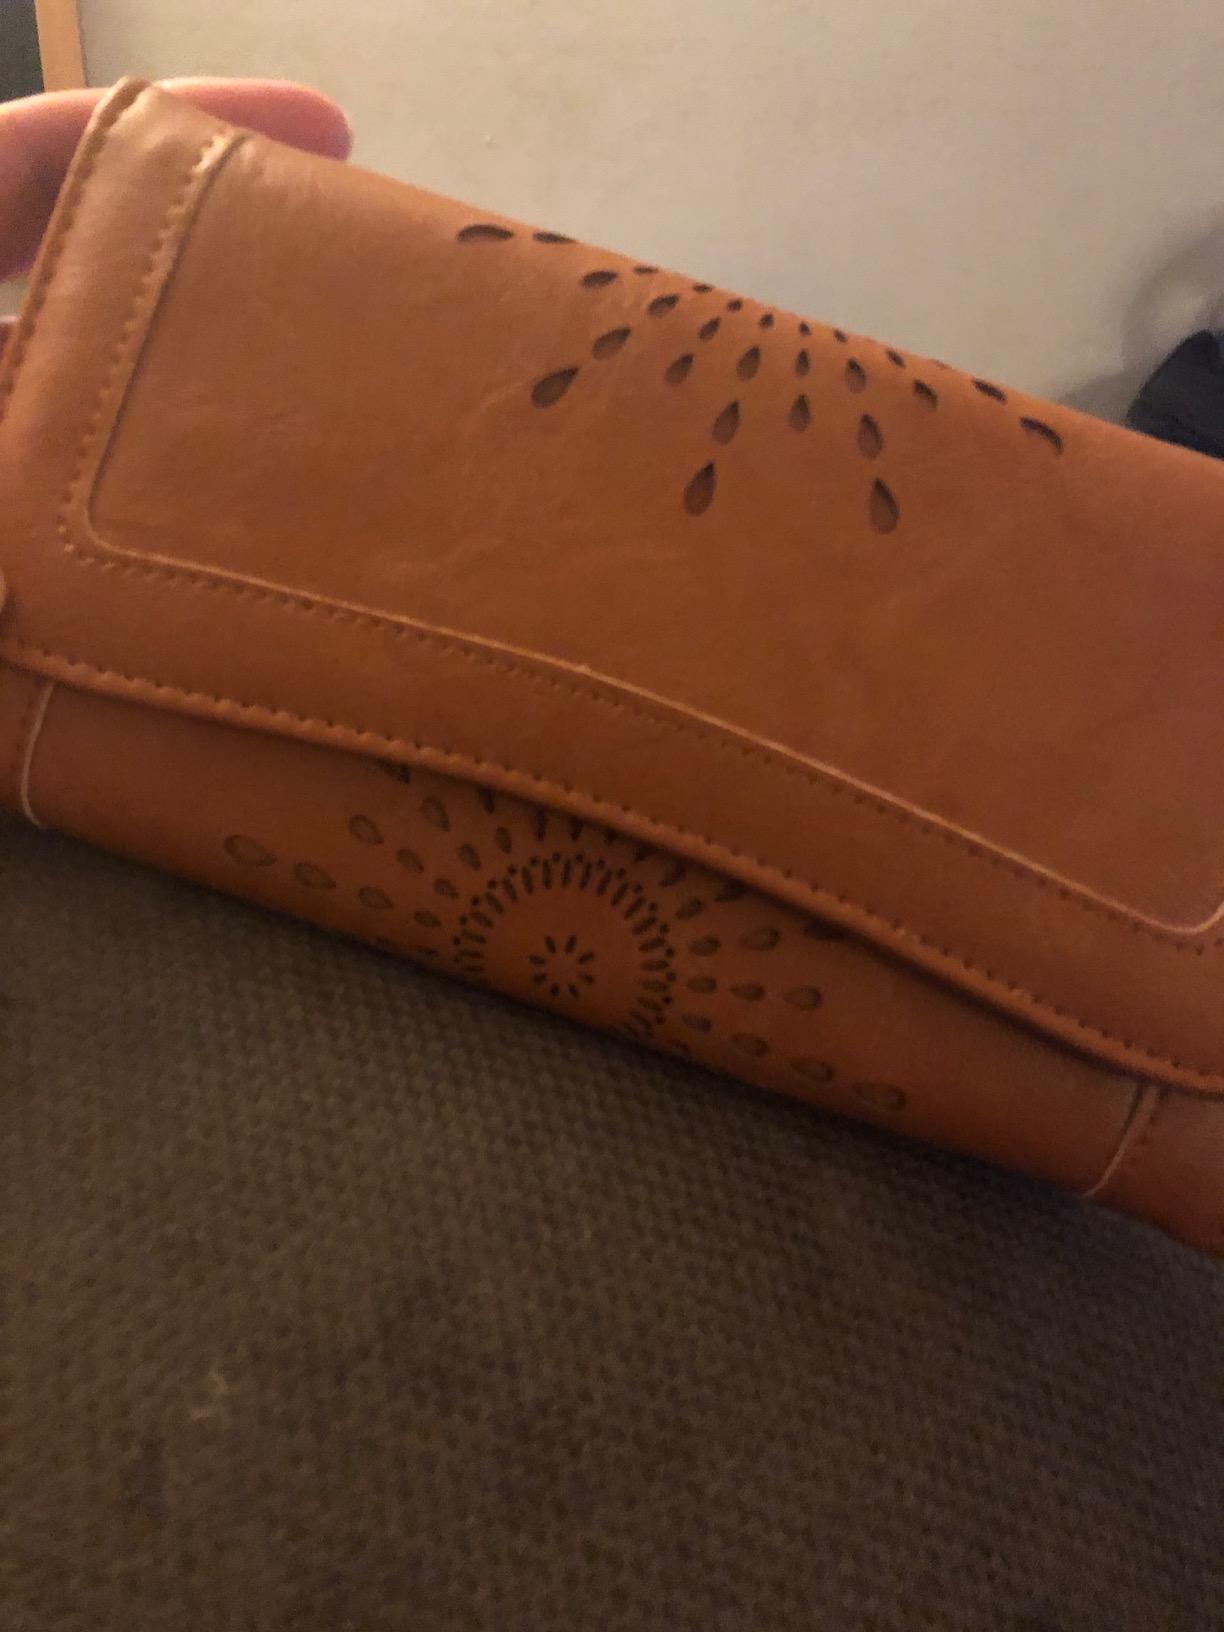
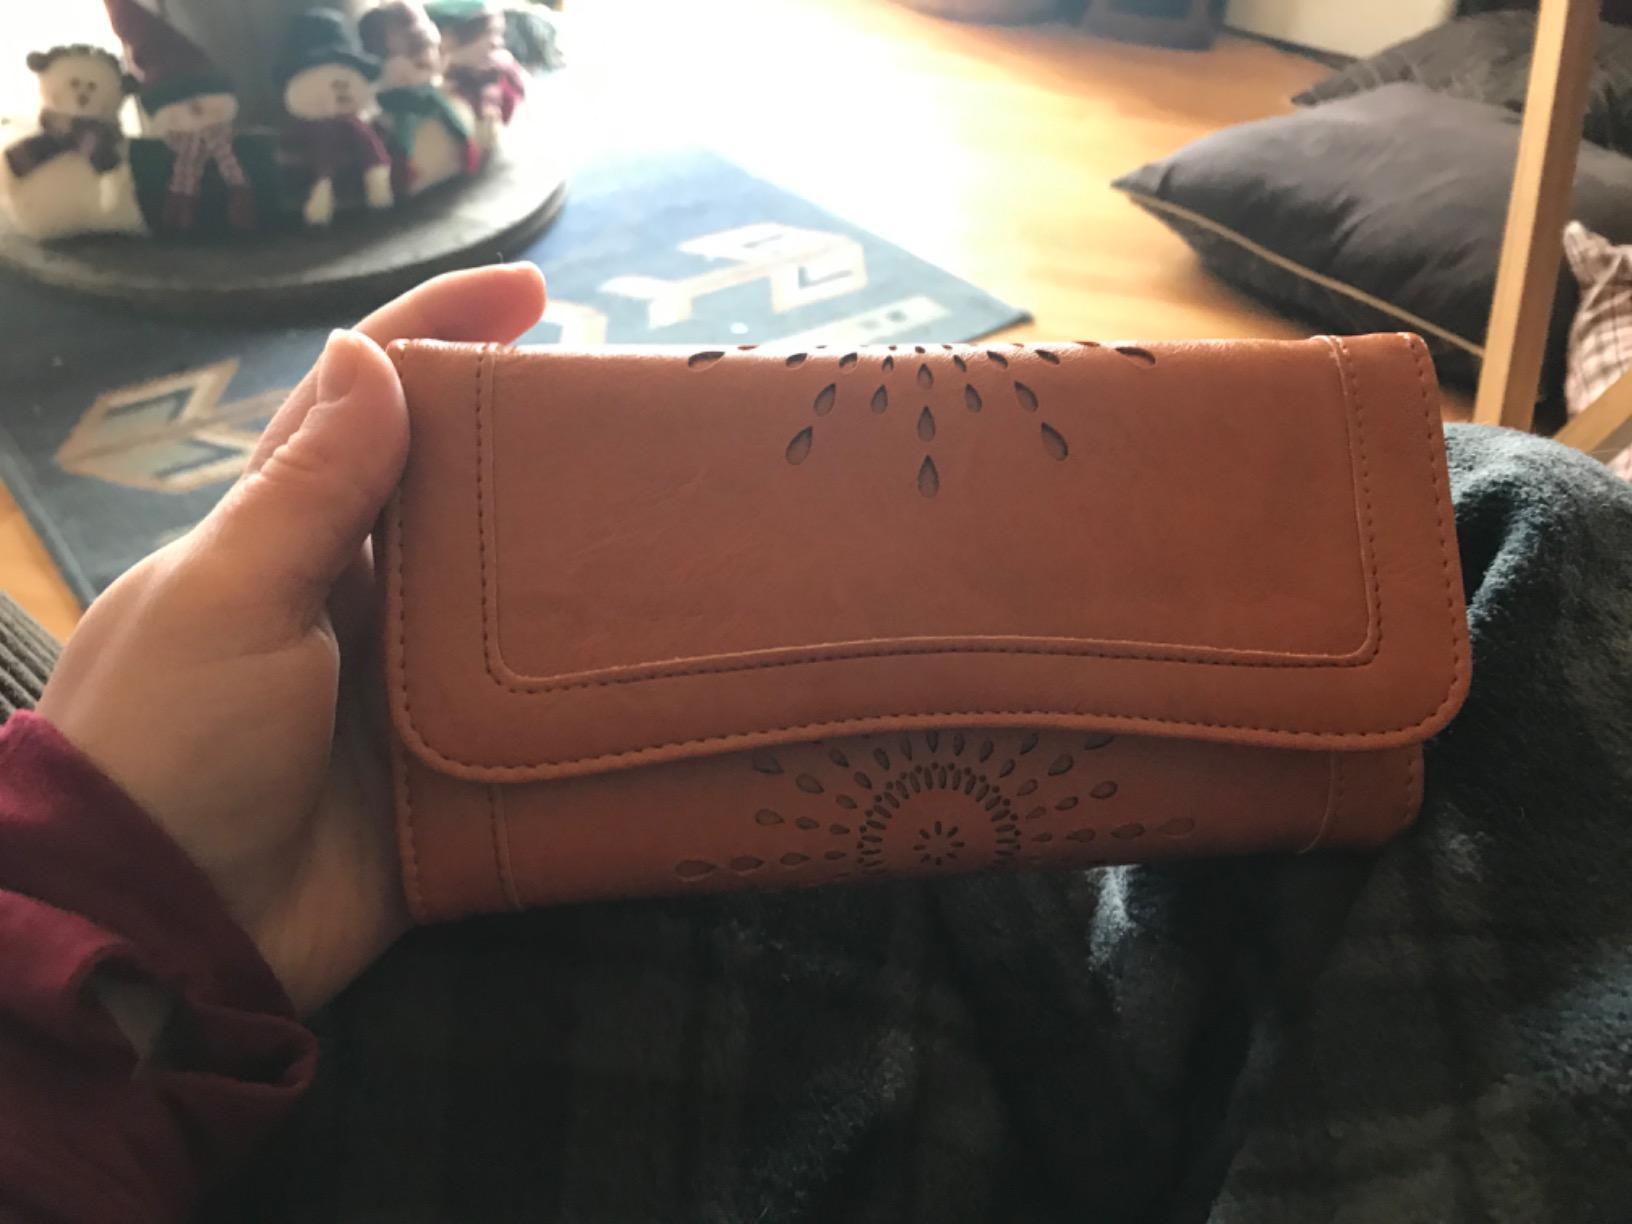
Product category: accessories_wallet
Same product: yes